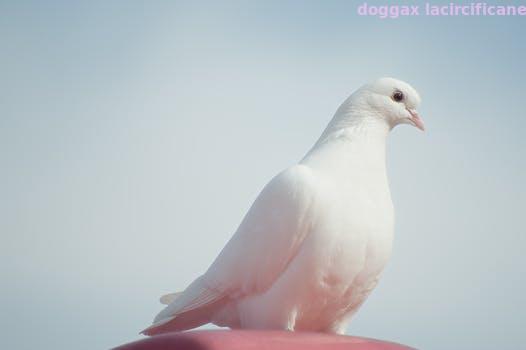
Label: Watermark